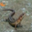
Label: lizard